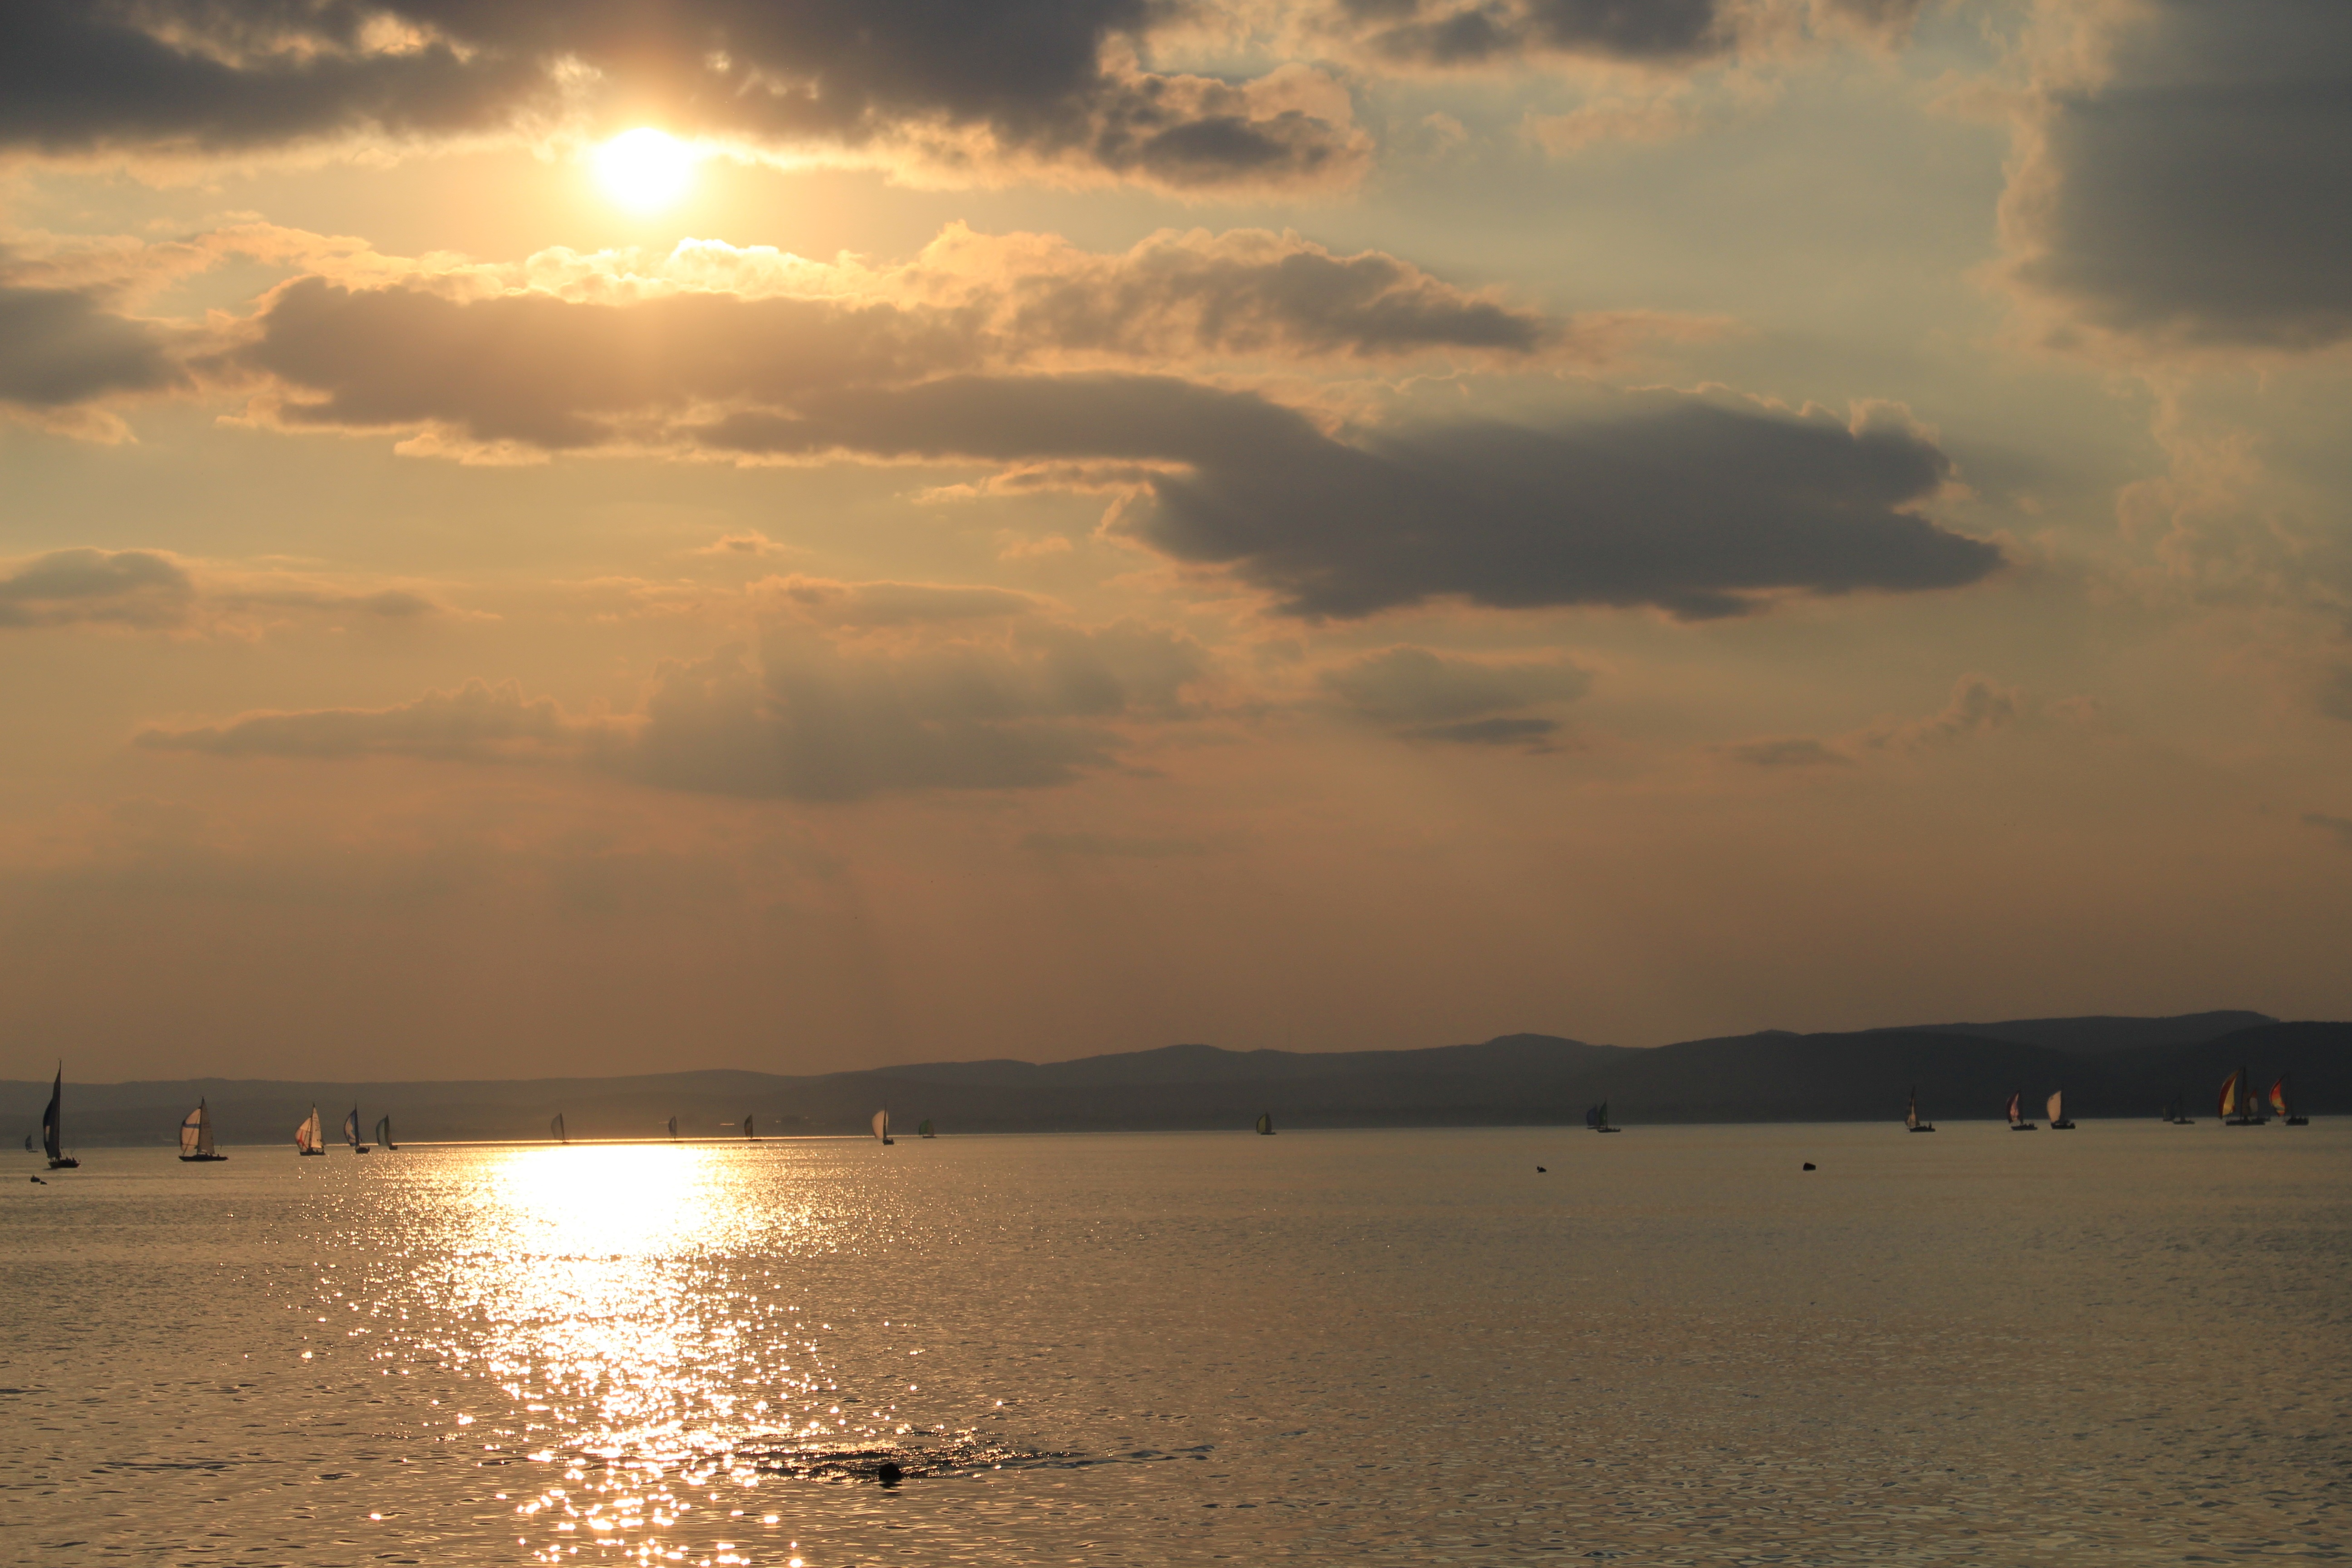
beach, sea, coast, water, ocean, horizon, mountain, cloud, sky, sun, sunrise, sunset, bridge, sunlight, morning, shore, lake, time, dawn, summer, dusk, evening, reflection, bay, body of water, gold, hot, afterglow, day s, lake balaton